Cape Cross

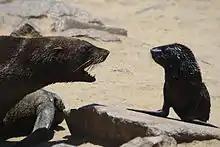
A confrontation at the Cape Cross seal colony

Cape Cross is a protected area owned by the government of Namibia under the name Cape Cross Seal Reserve. The reserve is the home of one of the largest colonies of Cape fur seals in the world.